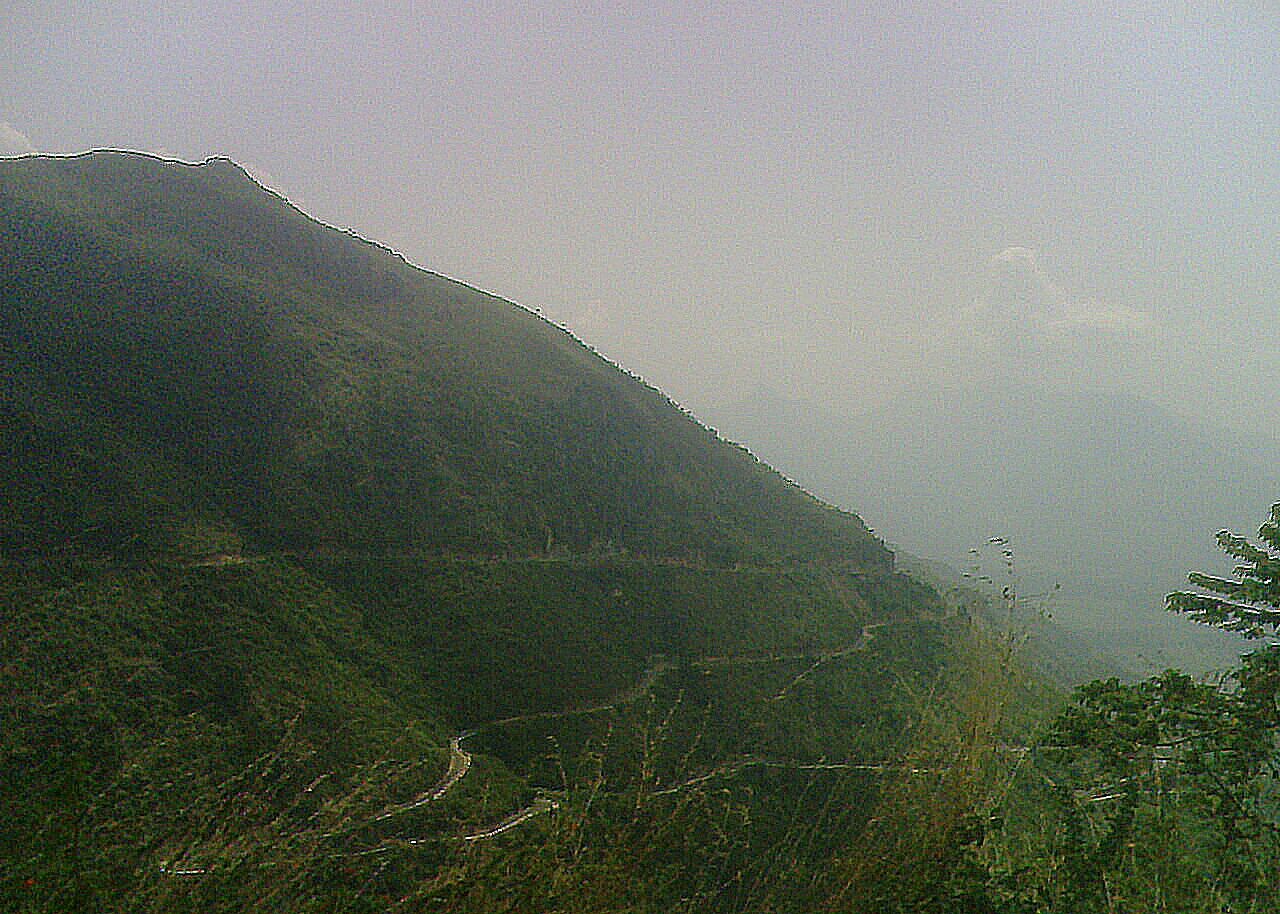
The winding road of the National Highway 85 in the Theni district of Tamil Nadu.